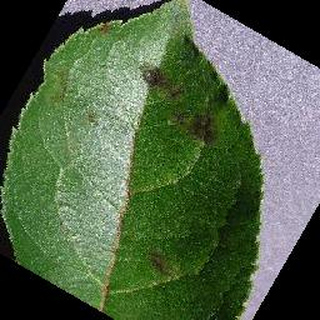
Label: apple_apple_scab